Sky position (RA, Dec in degrees): 235.644, 14.628
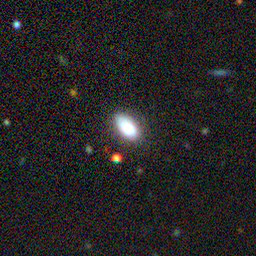
Galaxy morphology: In-between Round Smooth Galaxies